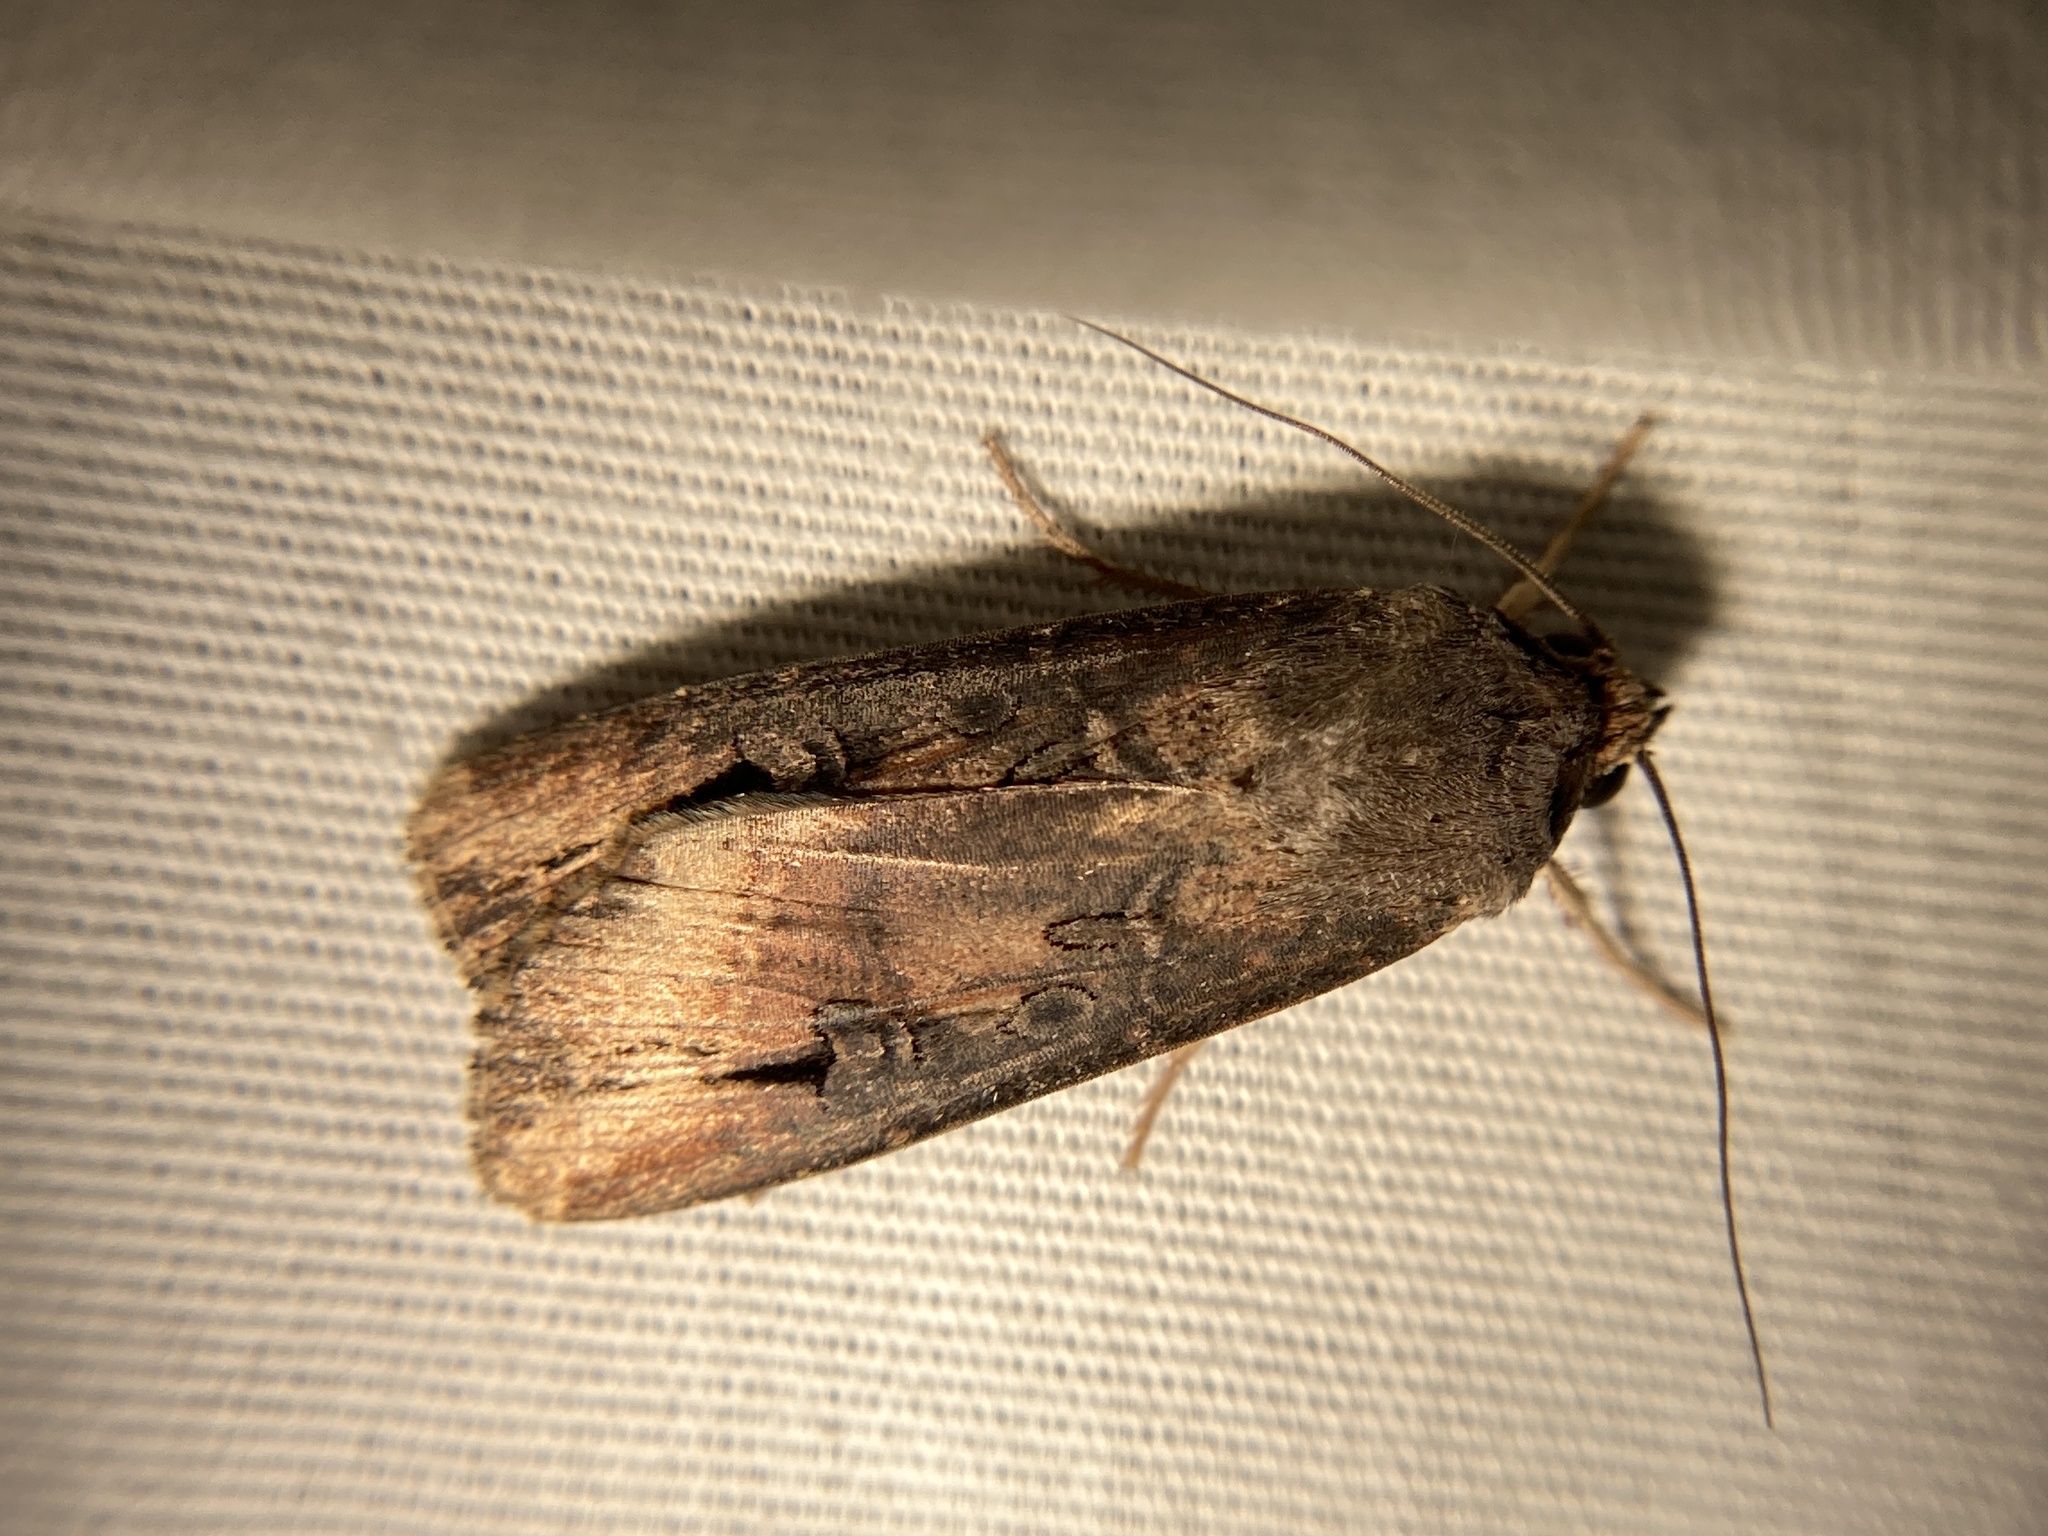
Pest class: cutworms